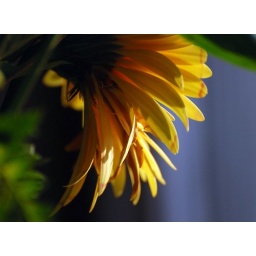
A flower in my kitchen